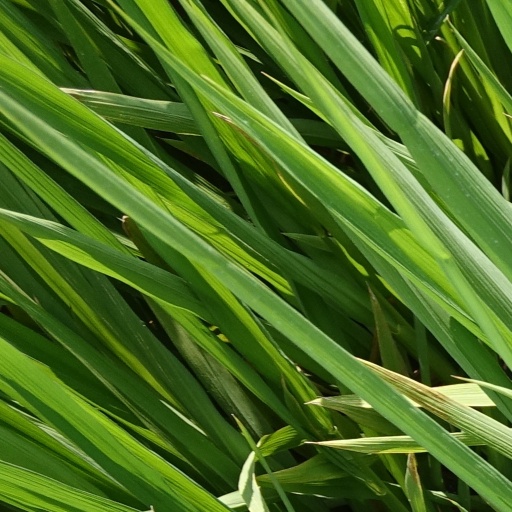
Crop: rice